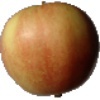
Label: Apple Red 2